List of Foundation series characters

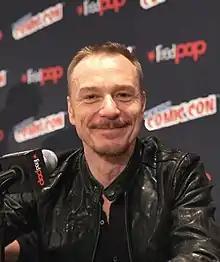
Ben Daniels portrays Bel Riose in the 2021 TV series.

In the "Foundation and Empire" story "The Mule", Han Pritcher is a Foundation intelligence officer and secretly a member of the Democratic Underground on Terminus, planning to overthrow Mayor Indbur. Though ordered by the Mayor to investigate renegade traders, he instead looks into the sudden takeover of the planet Kalgan by the Mule. Pritcher attempts to assassinate the Mule in a suicide attack to thwart his conquest of the Foundation, but the Mule is a mutant and uses his psychic powers to "Convert" Pritcher into one of his most loyal followers.